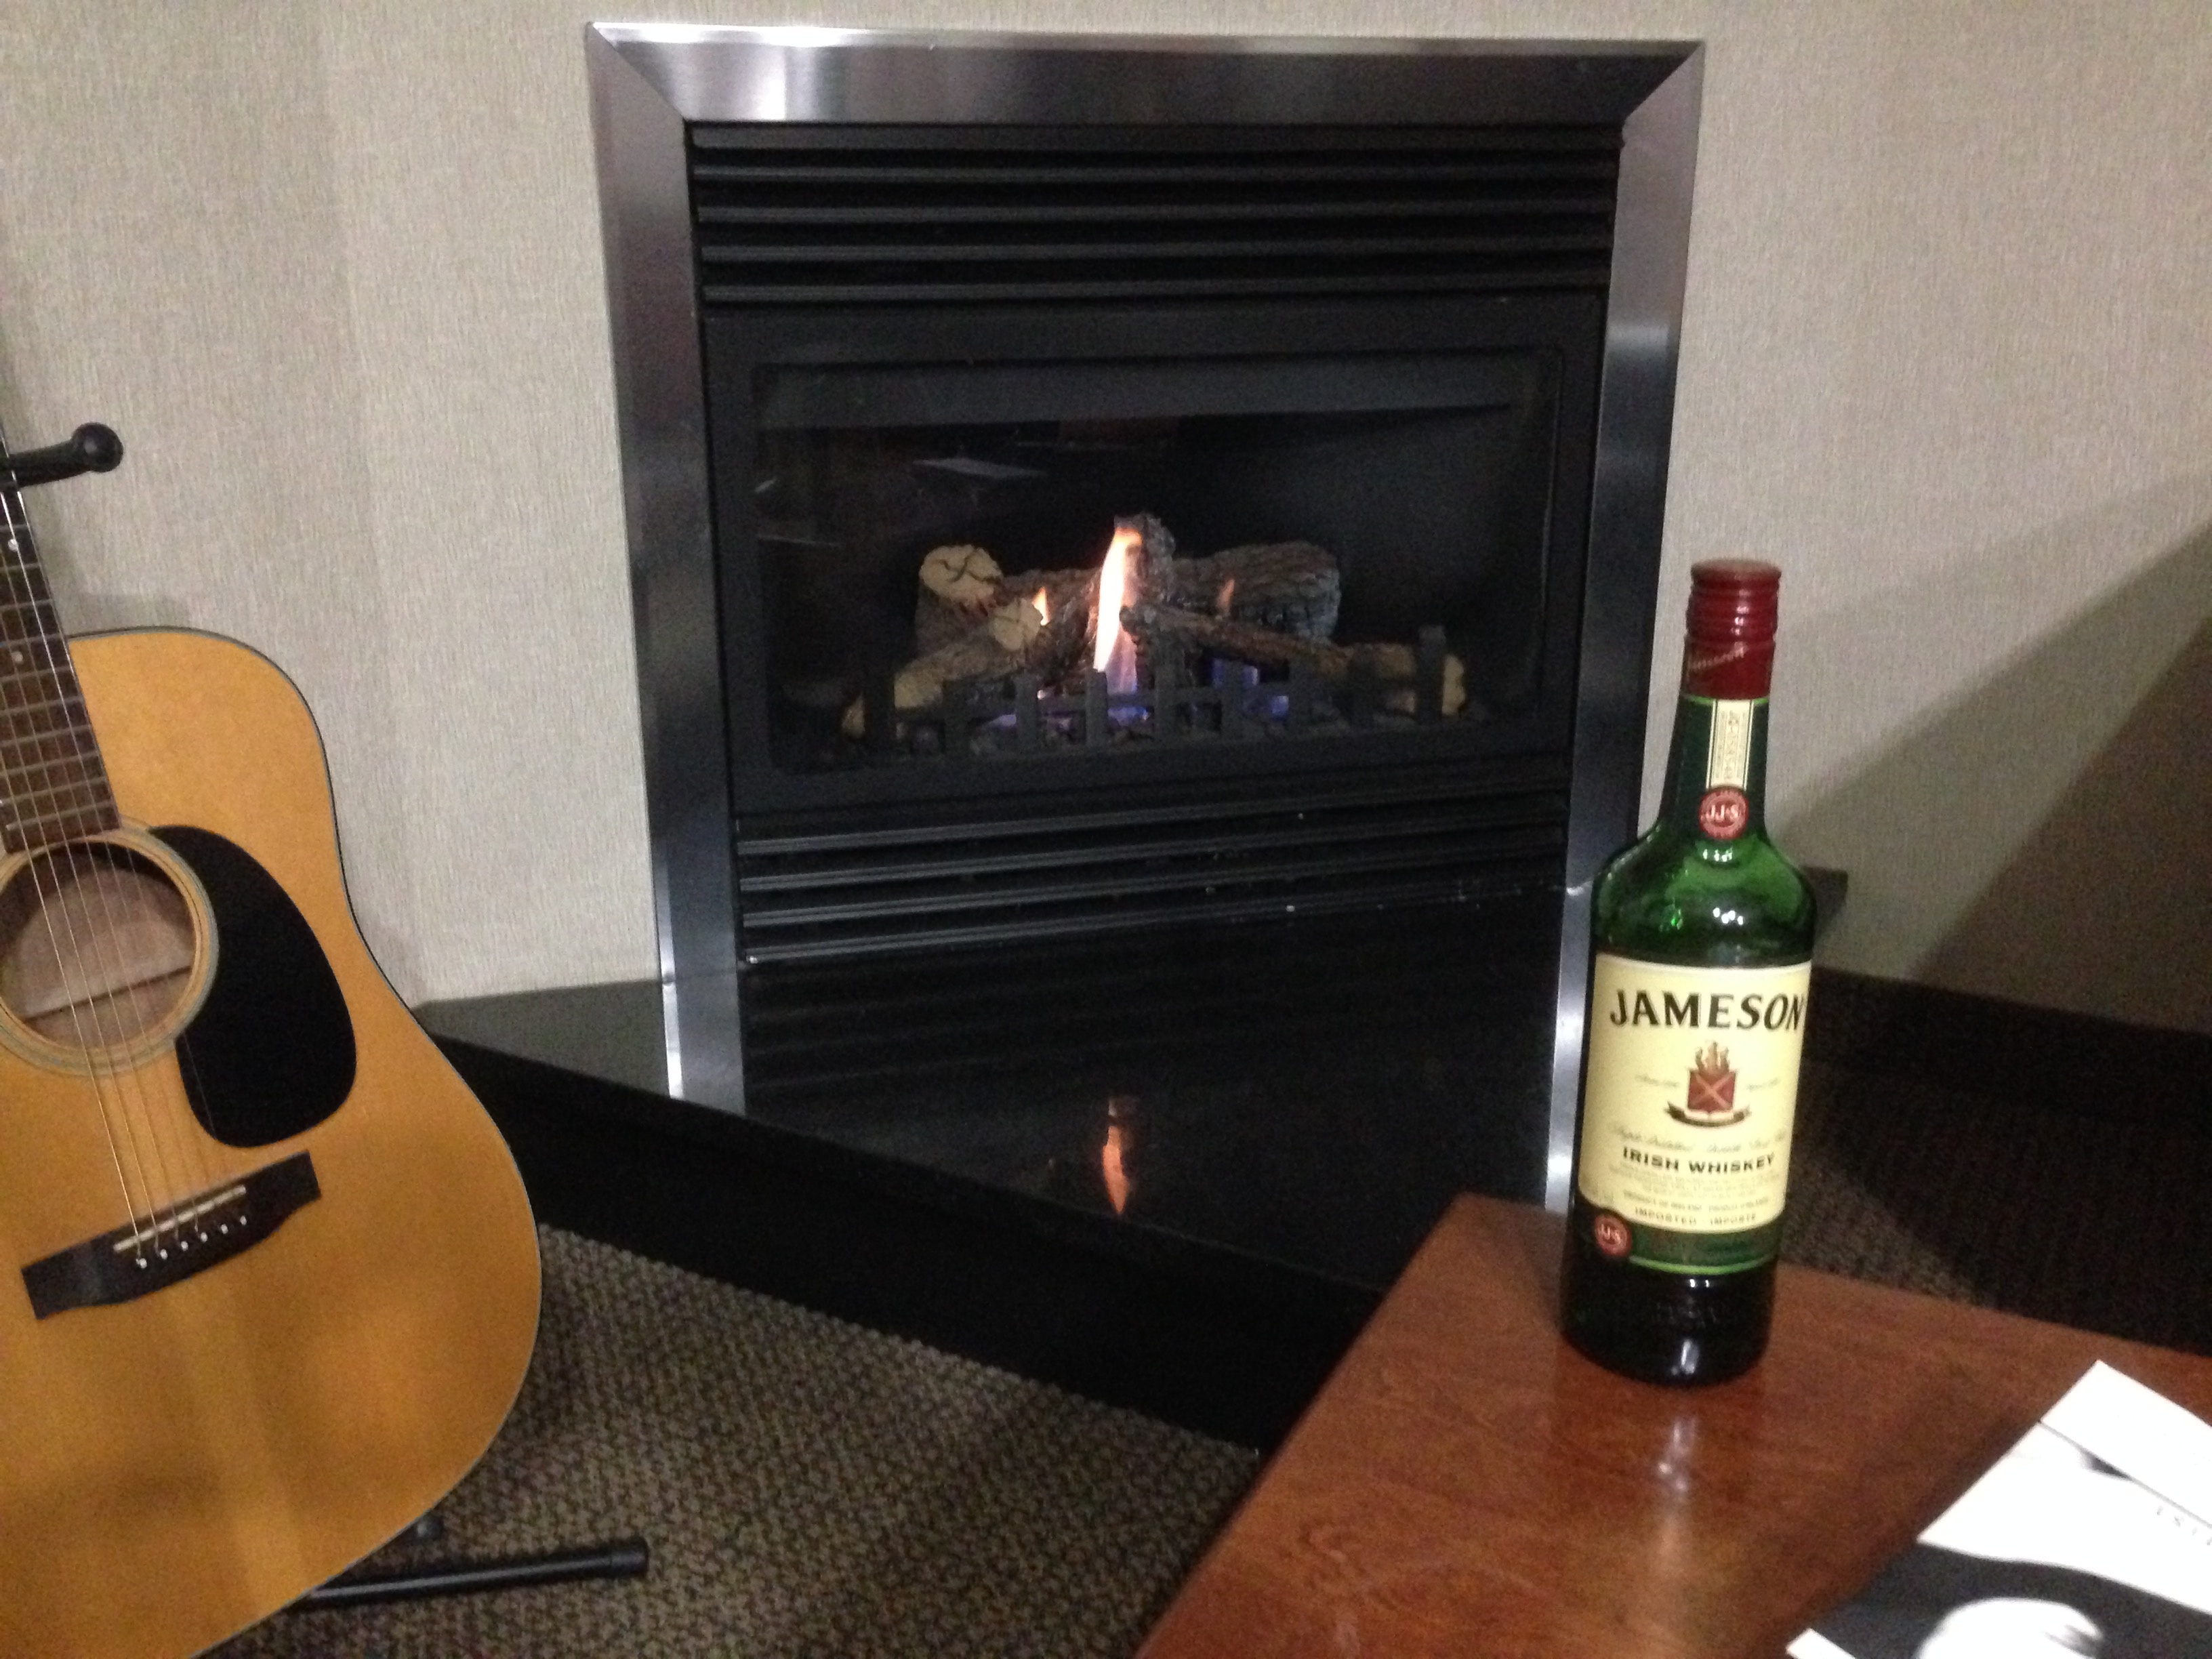
guitar, room, man made object, string instrument, plucked string instruments